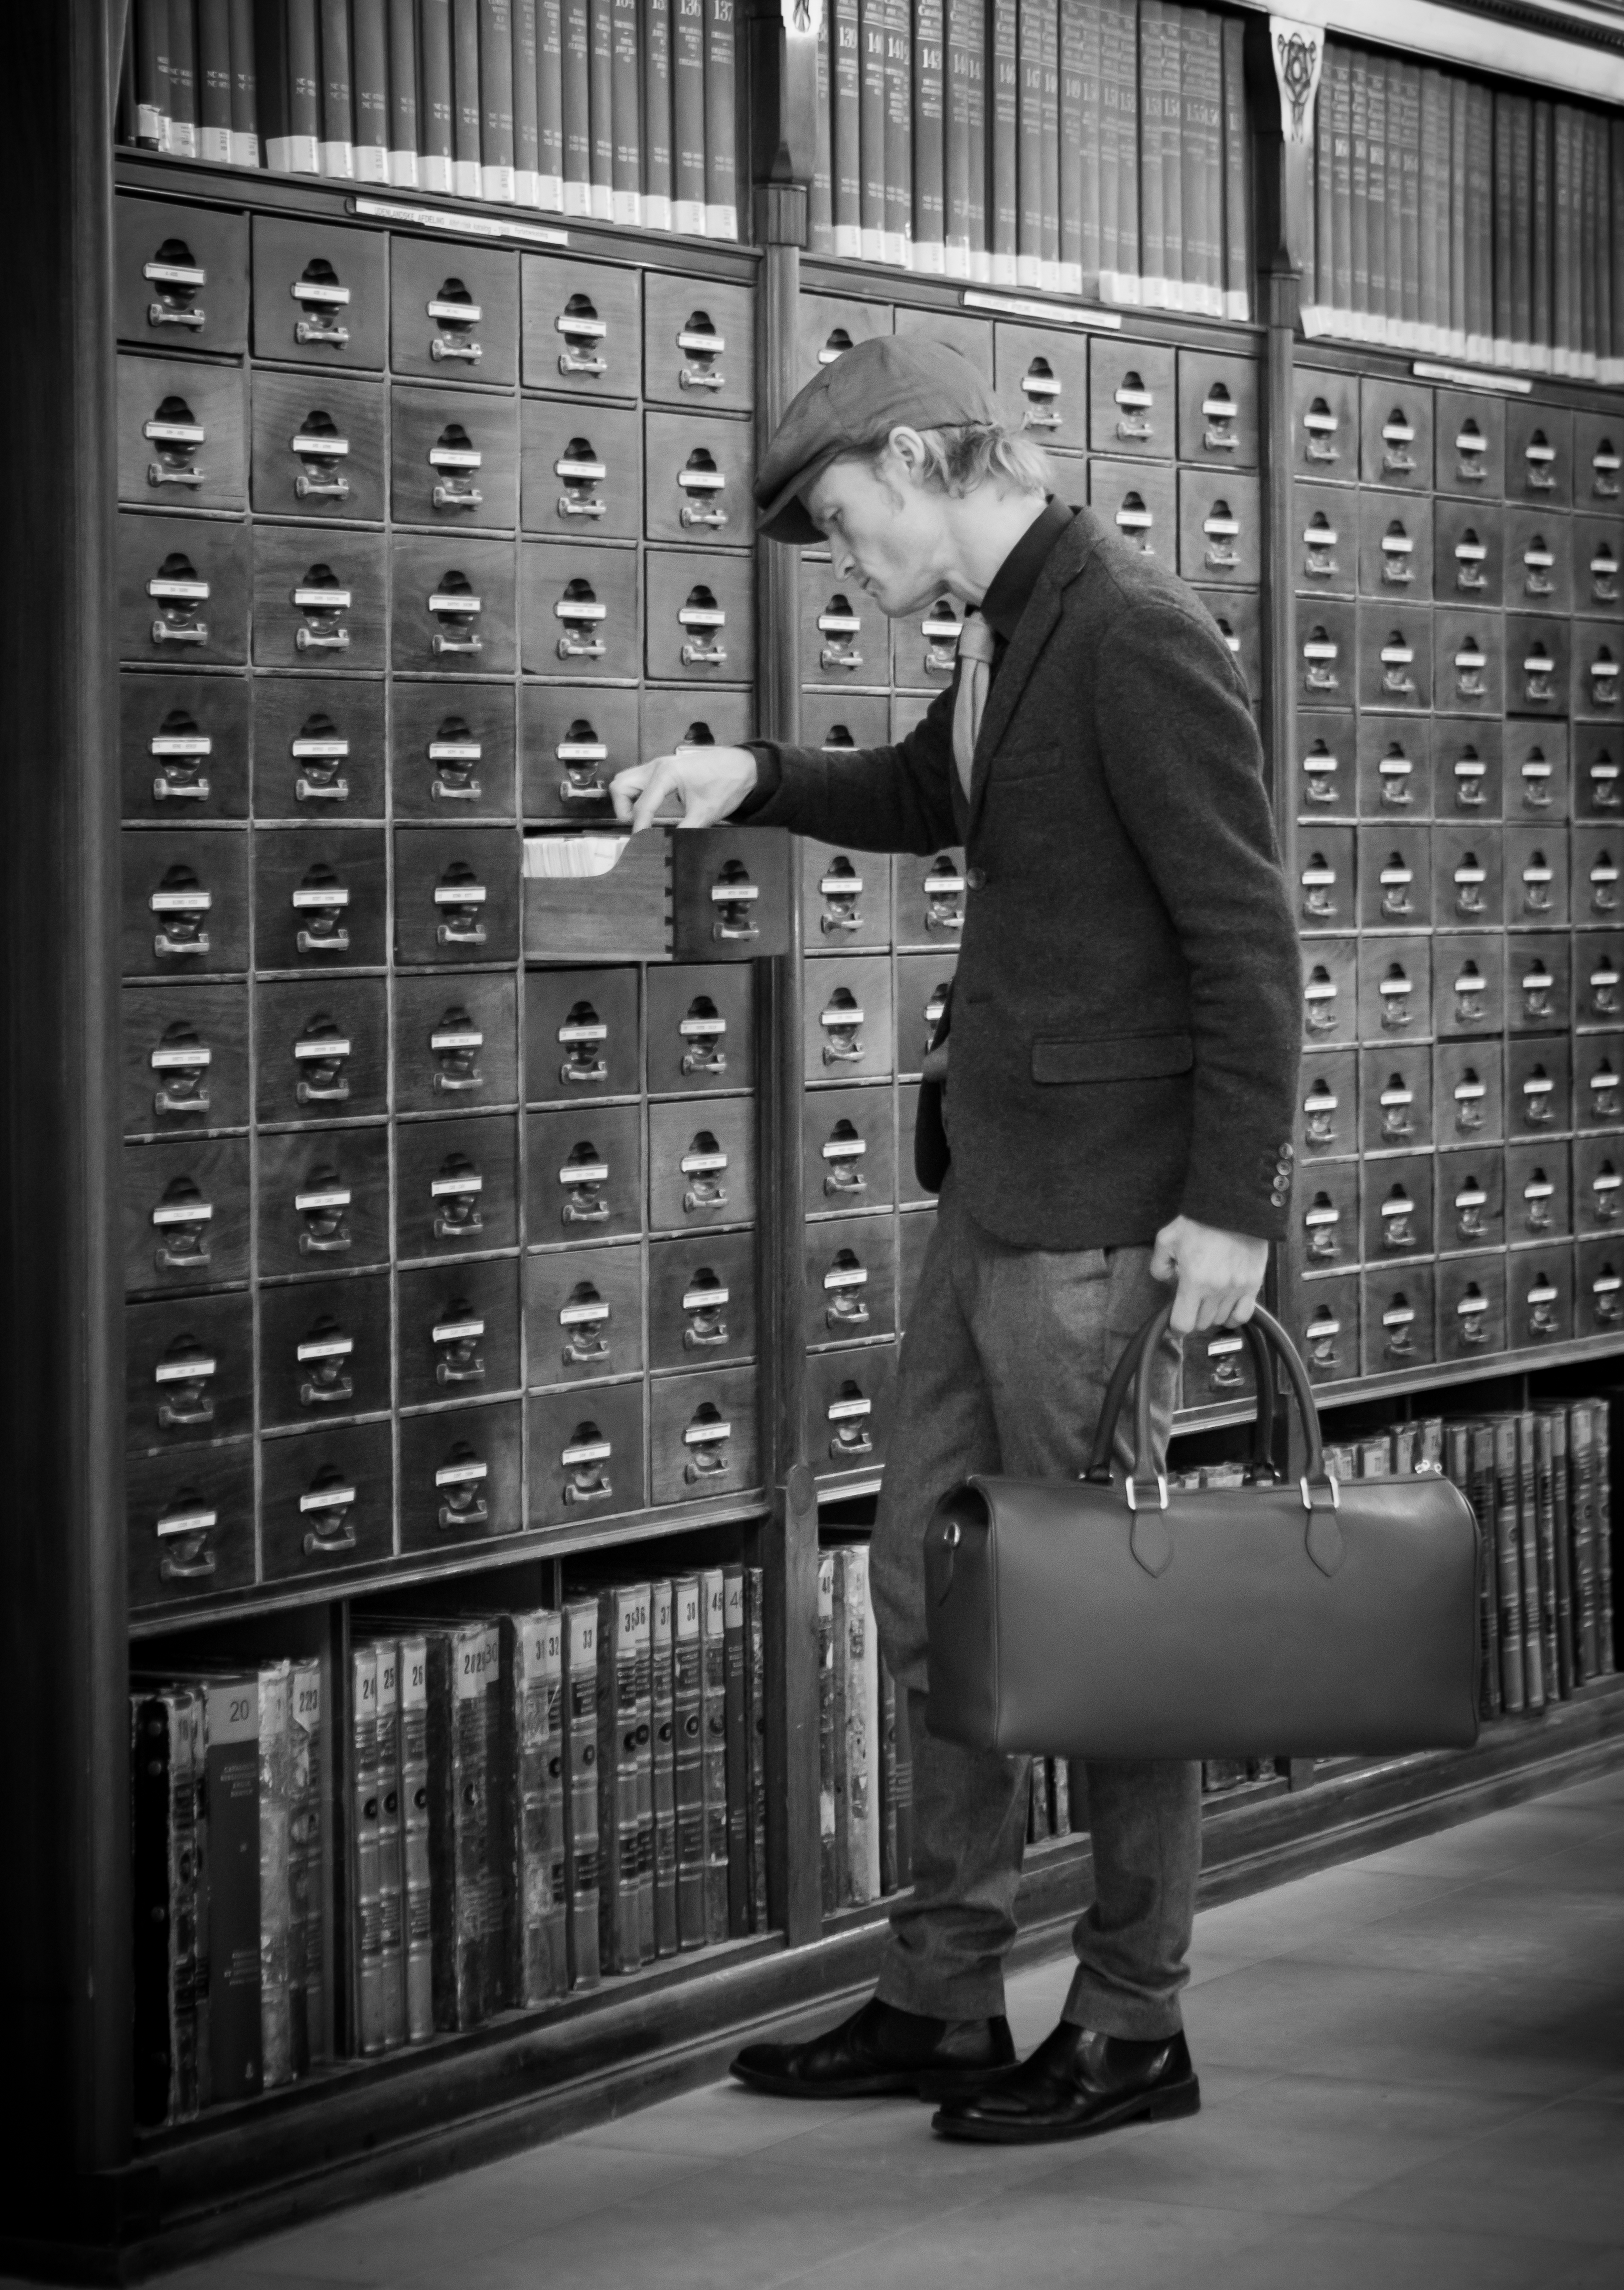
black and white, white, photography, sitting, black, monochrome, photograph, flatcap, monochrome photography, film noir, human positions